Chinatown–International District, Seattle

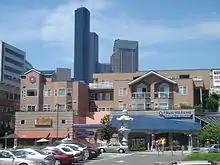
Uwajimaya, 2005

Seattle's first neighborhood advocacy group, the Jackson Street Community Council, opposed the construction of an interstate highway through the area. Despite protest, many Chinese and Japanese buildings and businesses were destroyed for the construction of Interstate 5 in the 1960s. Ethnic Asians formed new civic organizations (as compared to the traditional Chinese family associations, tongs and social clubs) serve needs ranging from community health, care of the elderly, information and referrals, counseling, historic preservation, marketing of the area, and building low-income housing. The construction of the Kingdome in 1972 further boxed in the neighborhood, leading to renewed protests over the community's lack of representation, including an impromptu demonstration at the stadium's groundbreaking ceremony on November 2, 1972.